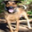
Label: dog